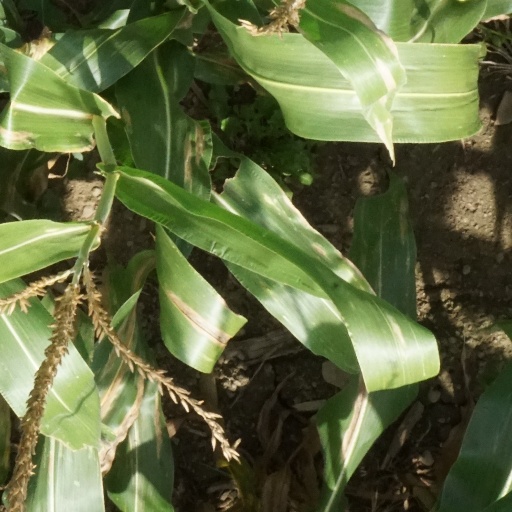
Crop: maize; corn